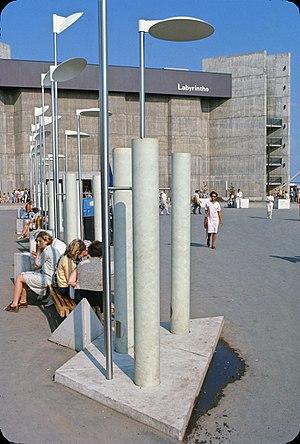
Dans le labyrinthe est un court métrage canadien sur écrans multiples, réalisé par Roman Kroitor, Colin Low et Hugh O'Connor, sorti en 1967. Le film a été réalisé pour l'Exposition universelle de 1967.